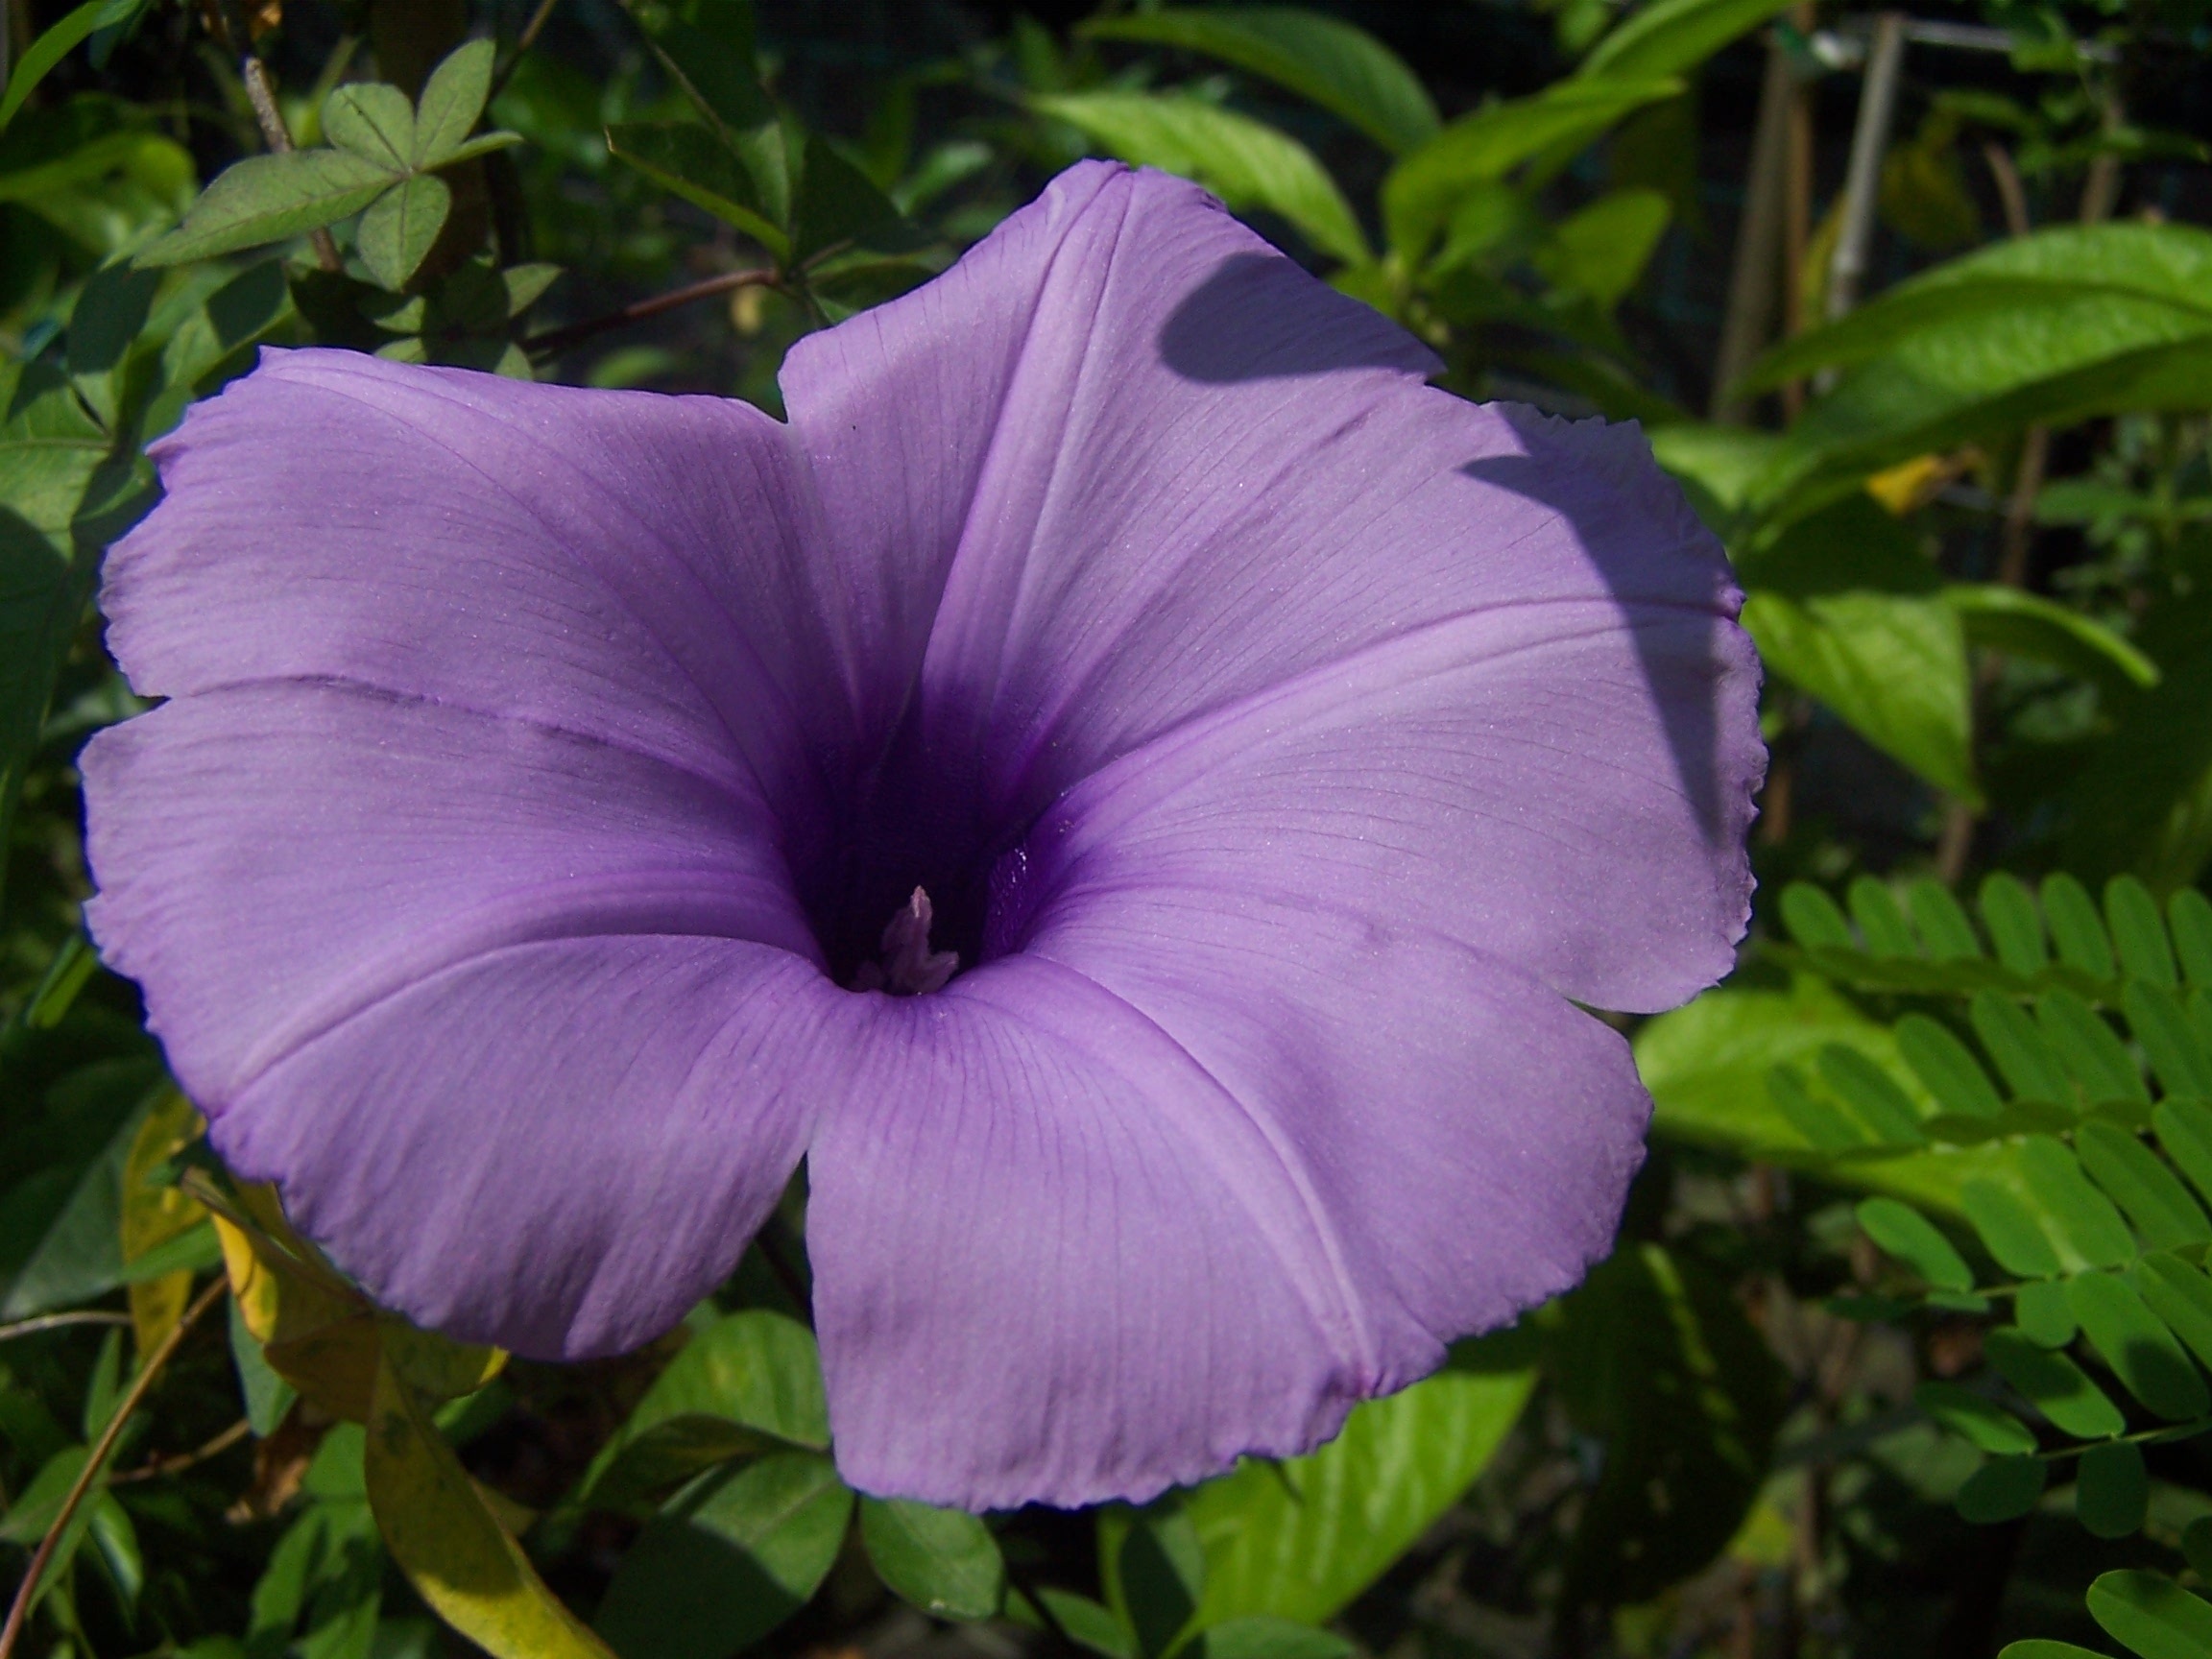
plant, flower, petal, africa, botany, flora, eye, ipomoea, macro photography, flowering plant, annual plant, land plant, violet family, morning glory family, beach moonflower, cairica